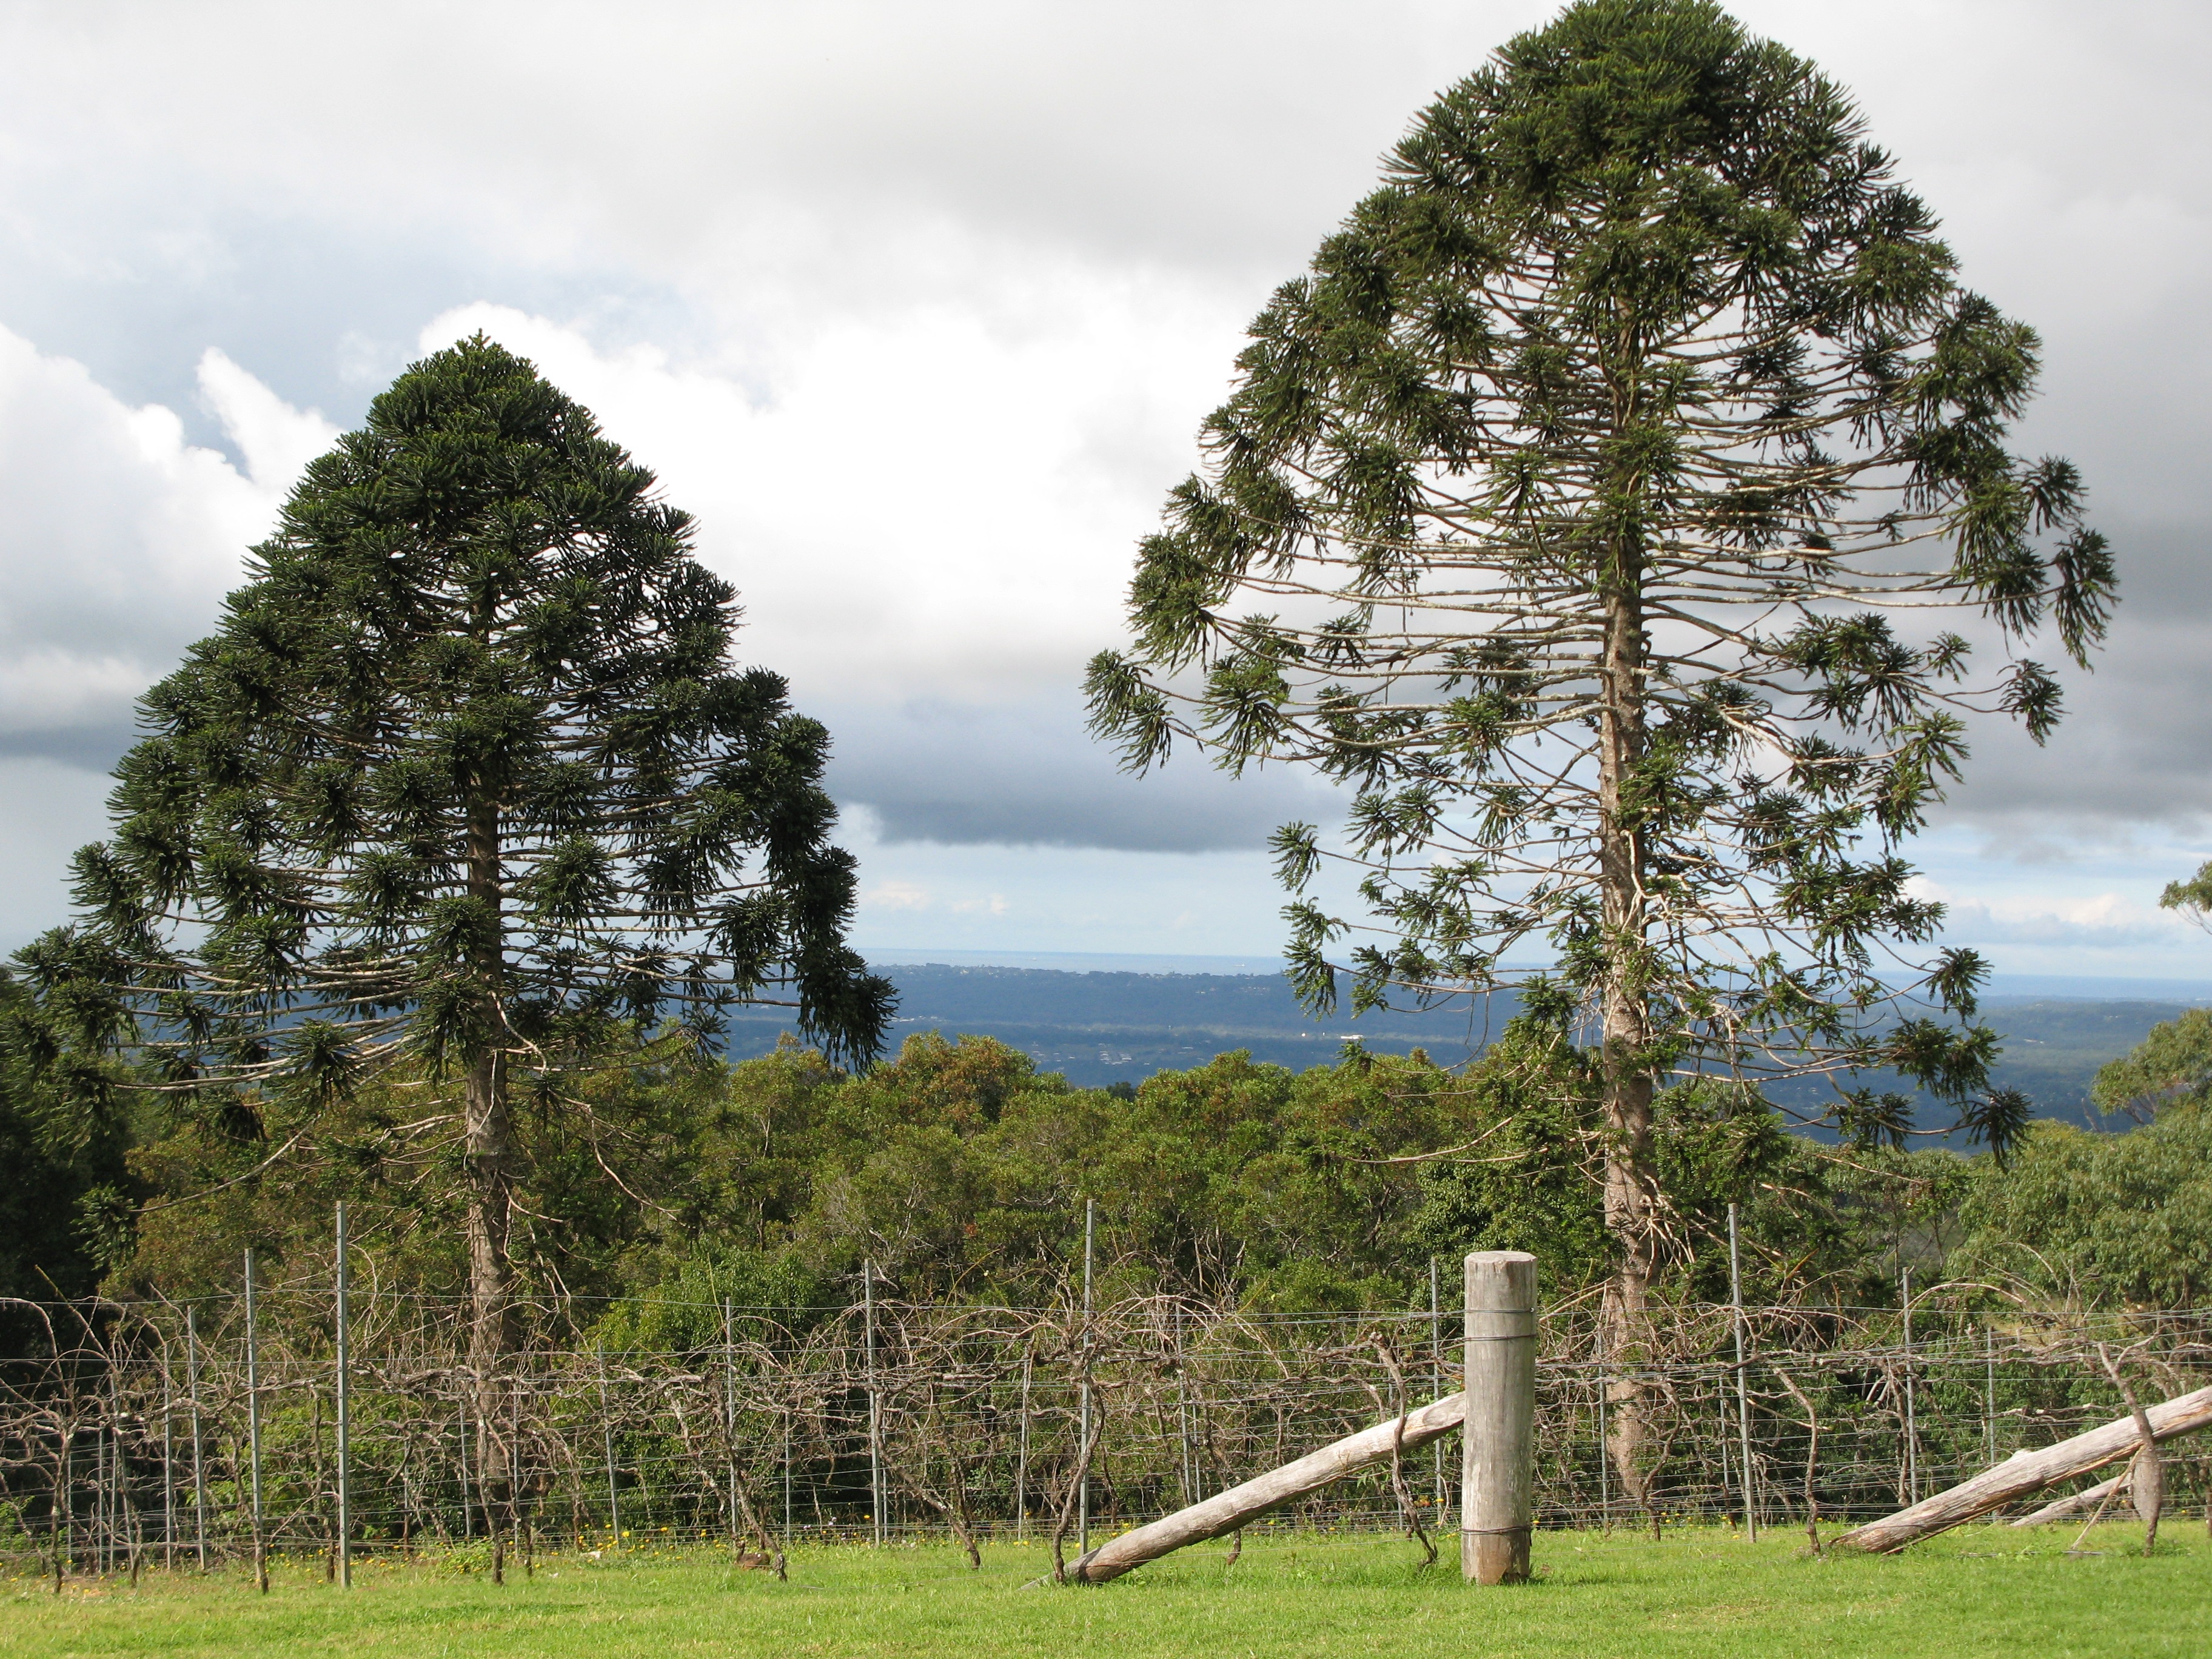
landscape, tree, nature, forest, grass, wilderness, mountain, plant, meadow, countryside, hill, lake, view, green, pasture, trees, outdoors, australian, woodland, habitat, ecosystem, rural area, biome, bunya pine, natural environment, woody plant, mountainous landforms